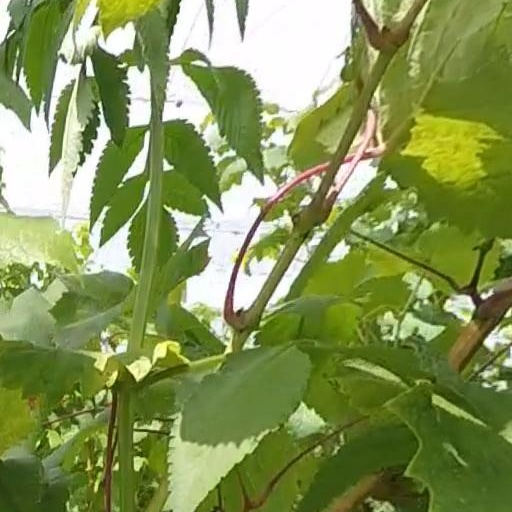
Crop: grape